Barter Island LRRS Airport

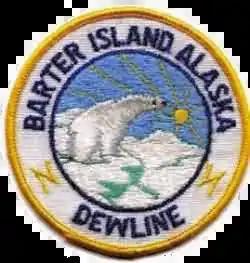
Barter Island DEW Line patch

Barter Island LRRS Airport is a public/military airport located near the city of Kaktovik on Barter Island, in the North Slope Borough, located east of Point Barrow, Alaska. The airport is owned by the North Slope Borough. It is also known as Barter Island Airport or Kaktovik Airport. The acronym LRRS stands for "Long Range Radar Site" or "Long Range Radar Station".